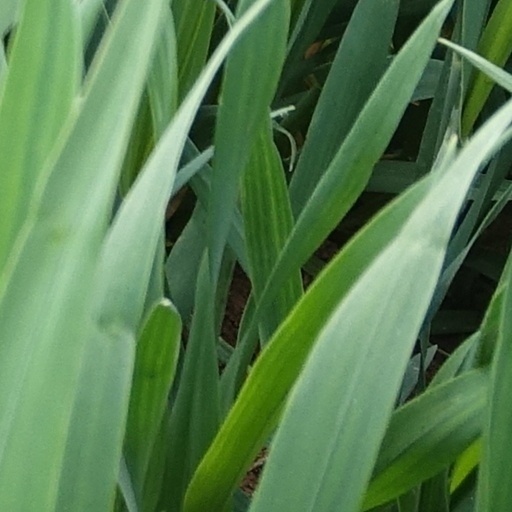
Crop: wheat